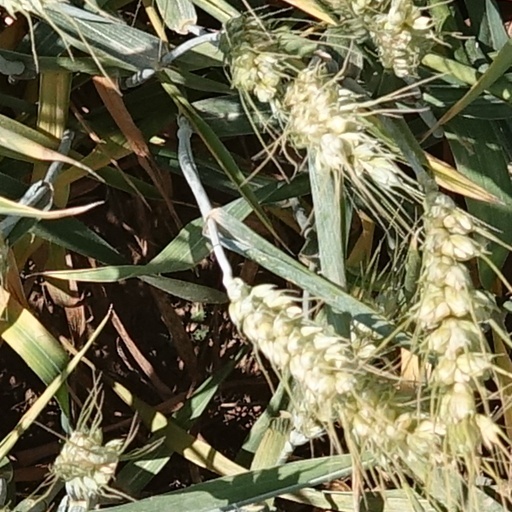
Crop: wheat